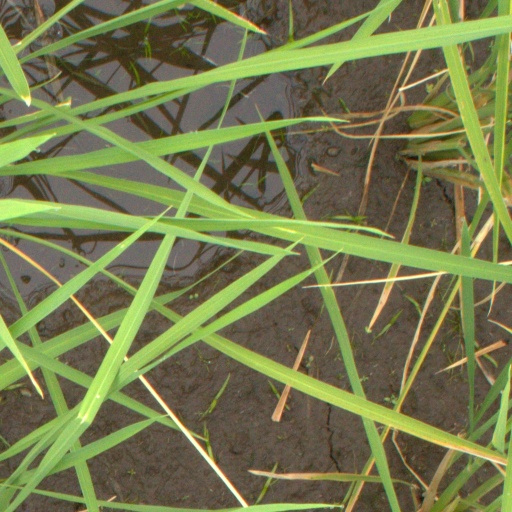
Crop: rice